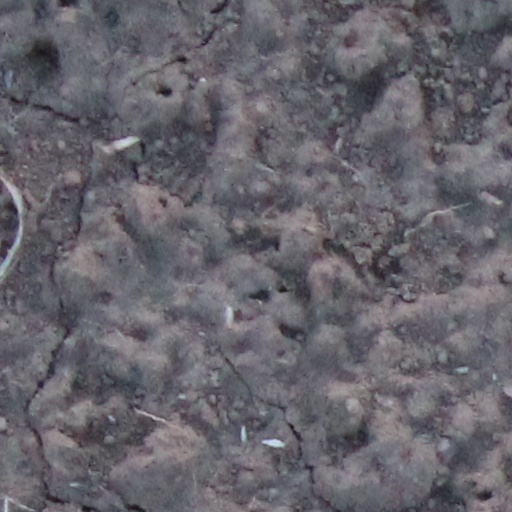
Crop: wheat